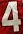
Number: 4